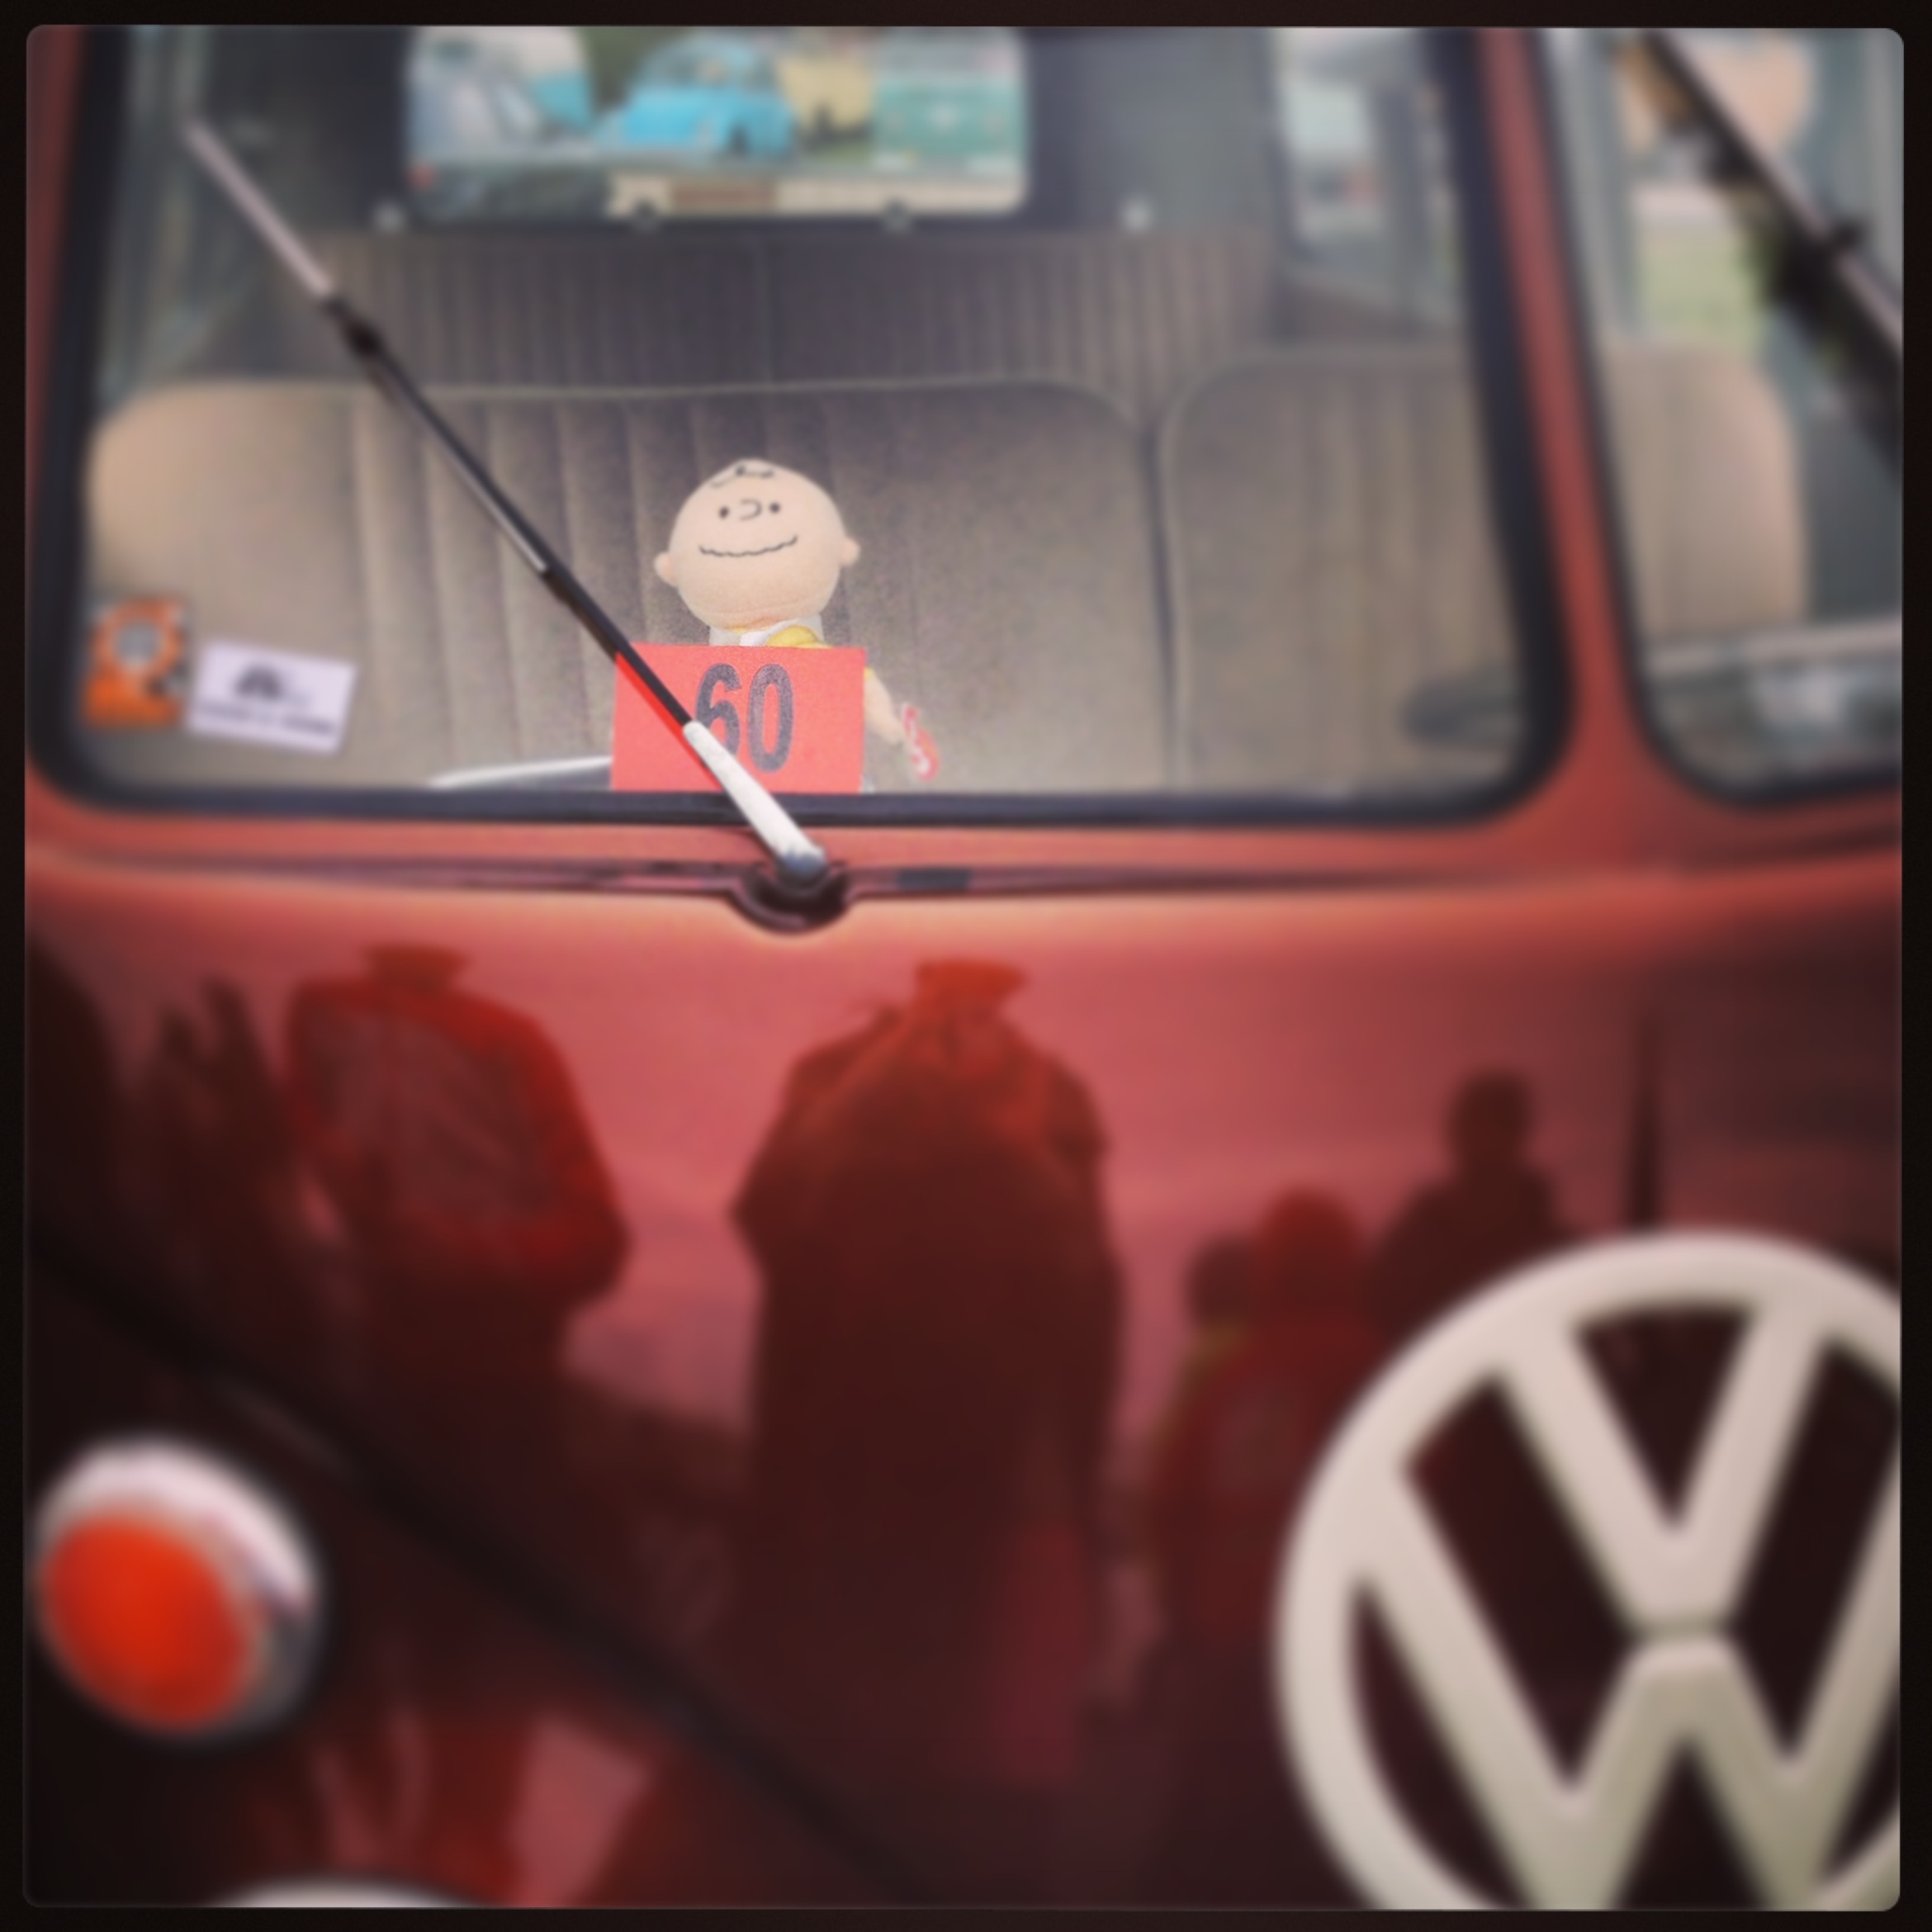
nature, car, vintage, retro, glass, vw, van, old, summer, vacation, travel, recreation, transport, vehicle, journey, holiday, freedom, camping, tourism, trip, vw bus, bus, classic, motorhome, voyage, used, city car, land vehicle, mode of transport, automobile make, automotive exterior, vehicle registration plate